Mare Island Naval Shipyard

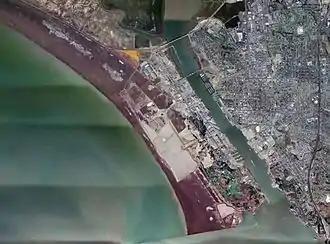
Aerial photo of southern Mare Island and the shipyard facility

When the shipyard was commissioned in 1854, it relied on a floating dry dock for ship repair. Although the Navy intended from the outset to have a permanent dry dock at Mare Island, the funds were not available until 1872, when Congress authorized $2 million for its construction. By then, Calvin Brown took over design and construction from Daniel Turner, the first civil engineer at the base. Dry Dock 1 was designed by Brown, who prepared for it by touring facilities throughout the U.S. and Europe, and was his most enduring achievement. Dry Dock 1 was the "raison d'etre" of the 19th century shipyard, the most important single structure at Mare Island. It remains one of the most remarkable examples of stone masonry construction in the United States.